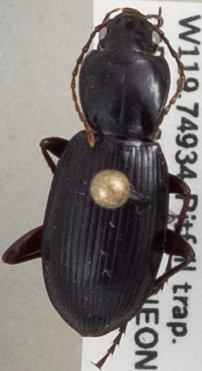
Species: Pterostichus panticulatus
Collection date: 2022-02-02
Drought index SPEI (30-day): -2.09
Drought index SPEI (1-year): -2.09
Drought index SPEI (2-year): -2.09